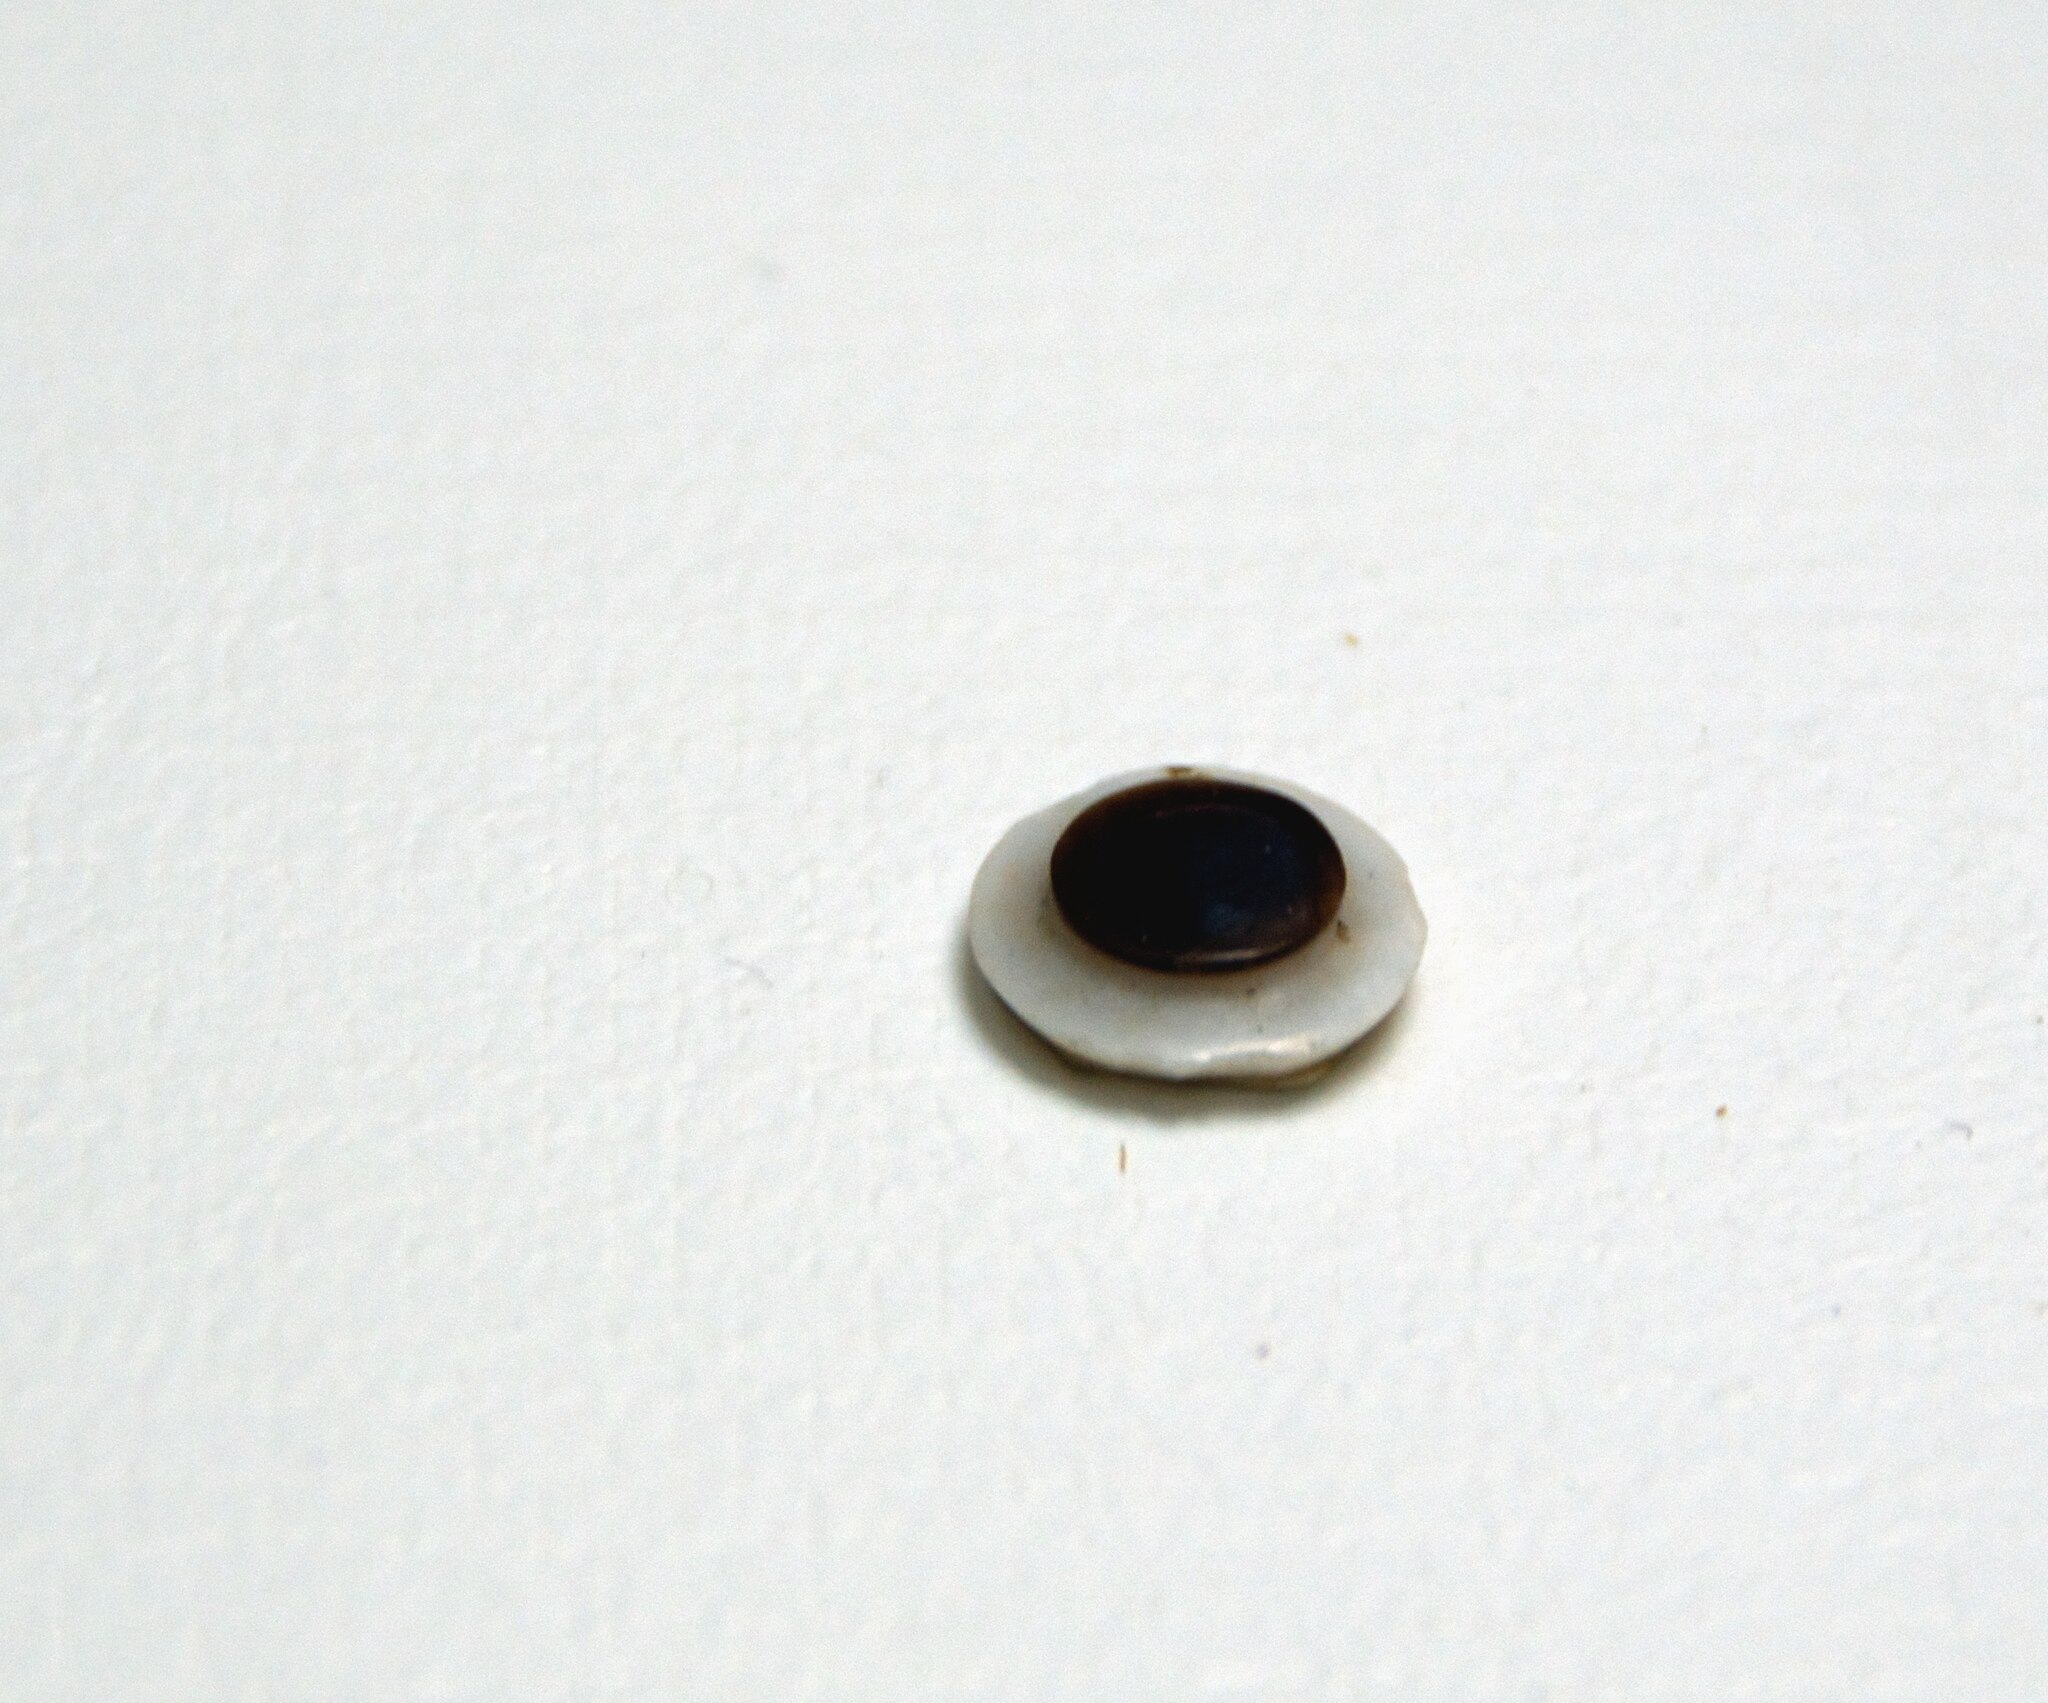
Title: Eye from a Statue (4696591102)
Description: Achaemenid Period (ca. 550 - 330 BCE) In the museum at Persepolis, Iran
Date: 2010-04-19 12:01
Categories: Taken with Nikon D300, Museum of Persepolis, Flickr images reviewed by File Upload Bot (Magnus Manske), Flickr images missing SDC creator, Flickr images missing SDC source of file